Jewish Museum Vienna

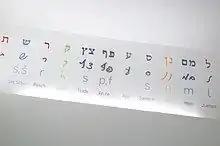
From Aleph to Tav

On 19 October 2011 the museum opened to great public interest in the new premises, while the temporary exhibition "Bigger than life - 100 years of Hollywood" that focused on Jewish Austrian contribution to the U.S. film industry, was described as a real crowd puller. As part of the renovation, the museum's facade was refreshed and the building's purpose made more prominent with a large light installation by Austrian artist Brigitte Kowanz of the word "museum" in Hebrew script. On the ground floor, the remodeling created a roomy and light foyer area and a spacious showroom hosting the "Vienna. Jewish Museum. 21st Century" permanent exhibition as well as the "Nancy Spero - Installation of Memory" murals. A big event space was created in the second floor and a small exhibition, "From Aleph to Tav - From the beginning to the end", showcases the Jewish life cycle through museum items and everyday objects.